Anaerobic organism

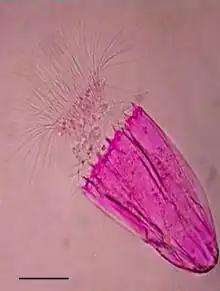
"Spinoloricus cinziae", a metazoan that metabolises with hydrogen, lacking mitochondria and instead using hydrogenosomes

An anaerobic organism or anaerobe is any organism that does not require molecular oxygen for growth. It may react negatively or even die if free oxygen is present. In contrast, an aerobic organism (aerobe) is an organism that requires an oxygenated environment. Anaerobes may be unicellular (e.g. protozoans, bacteria) or multicellular.